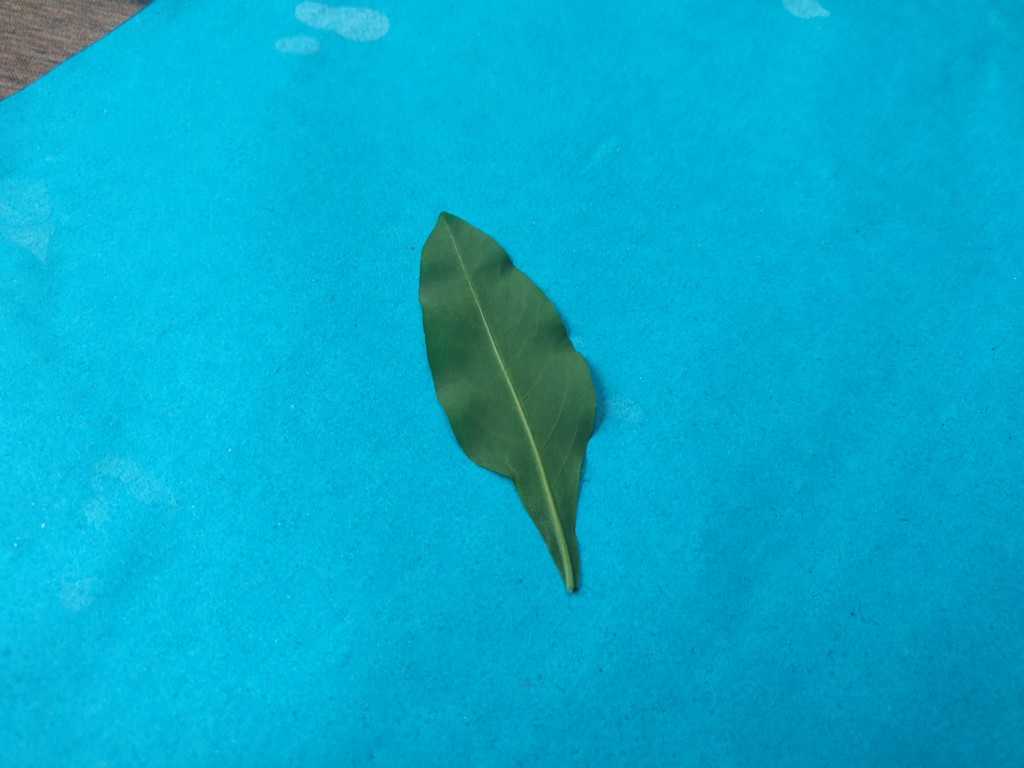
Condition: Healthy
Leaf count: single
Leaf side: back